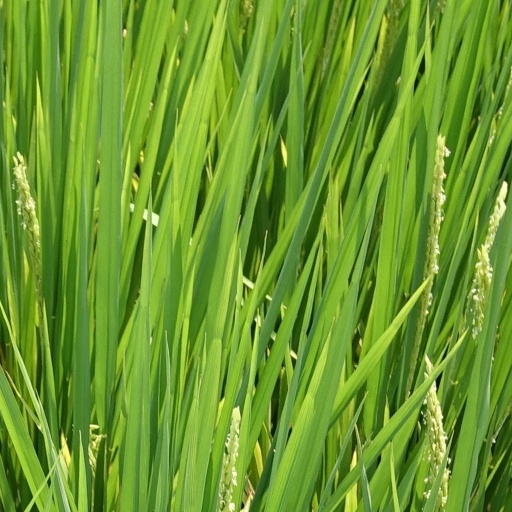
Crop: rice